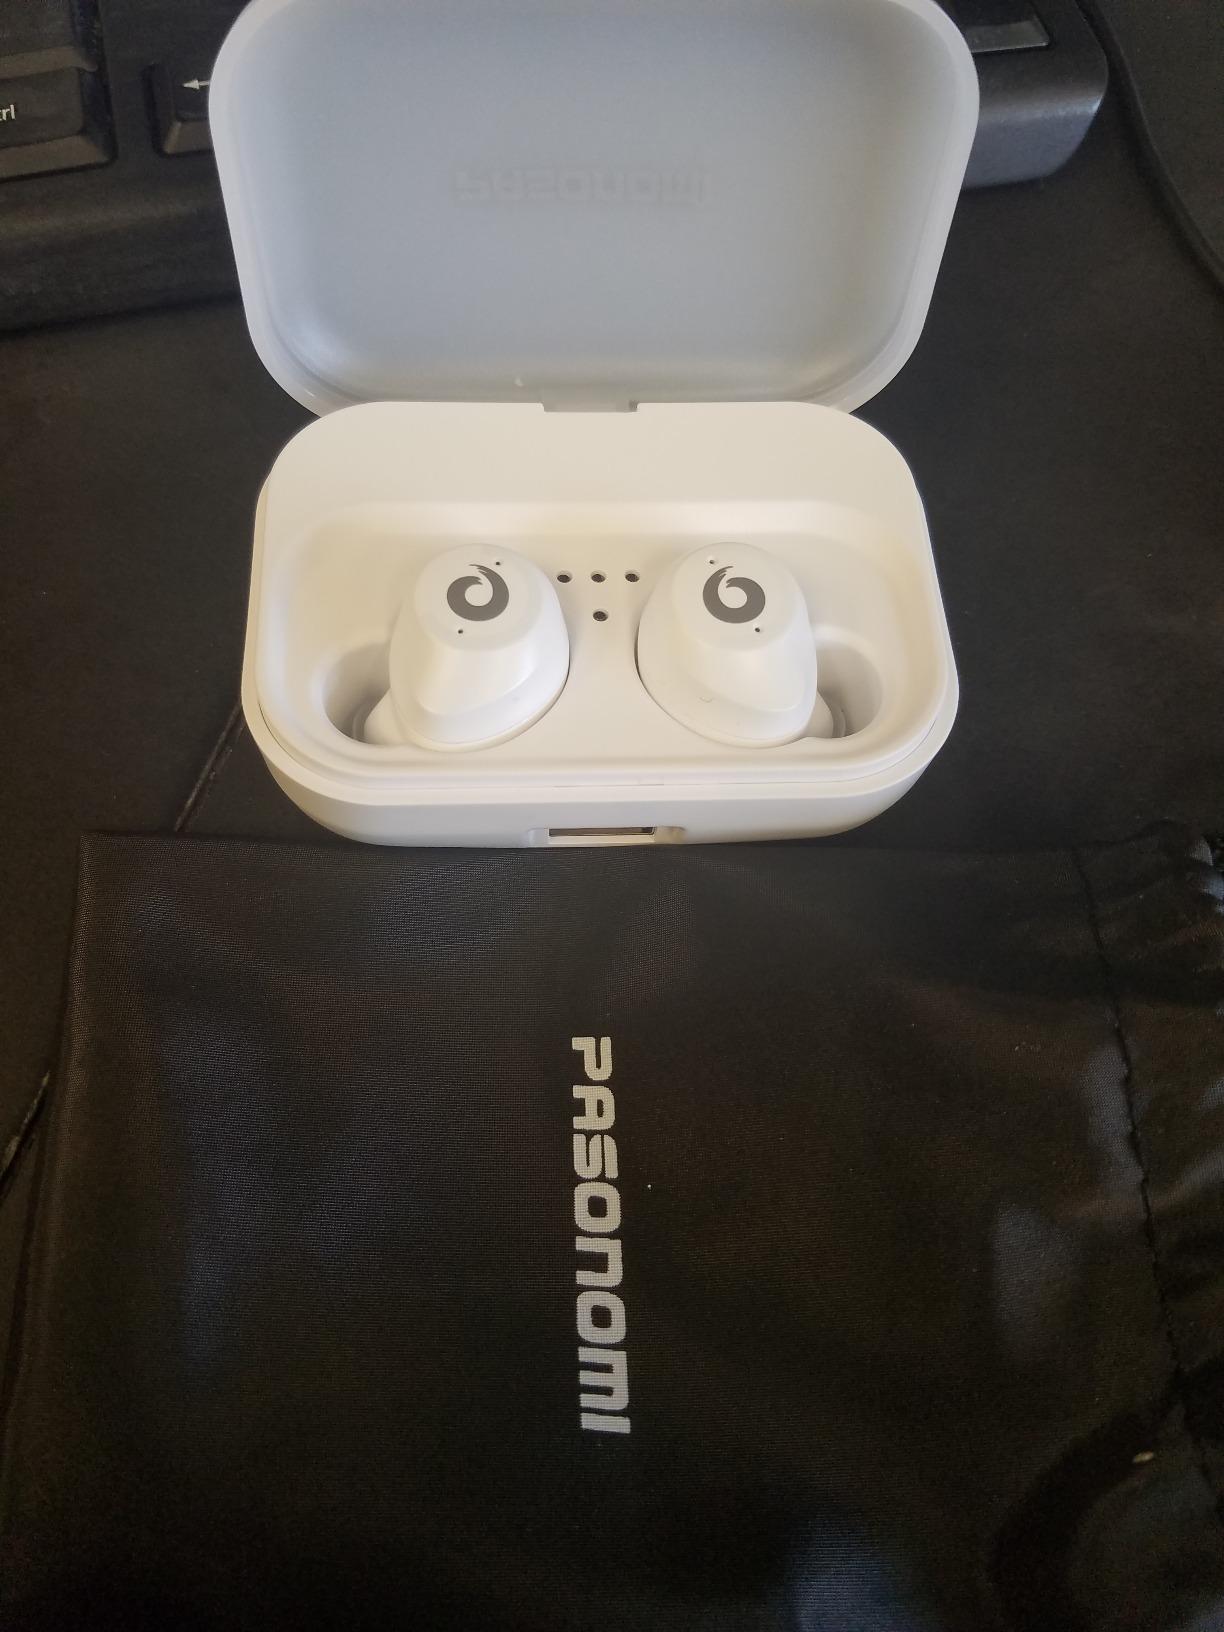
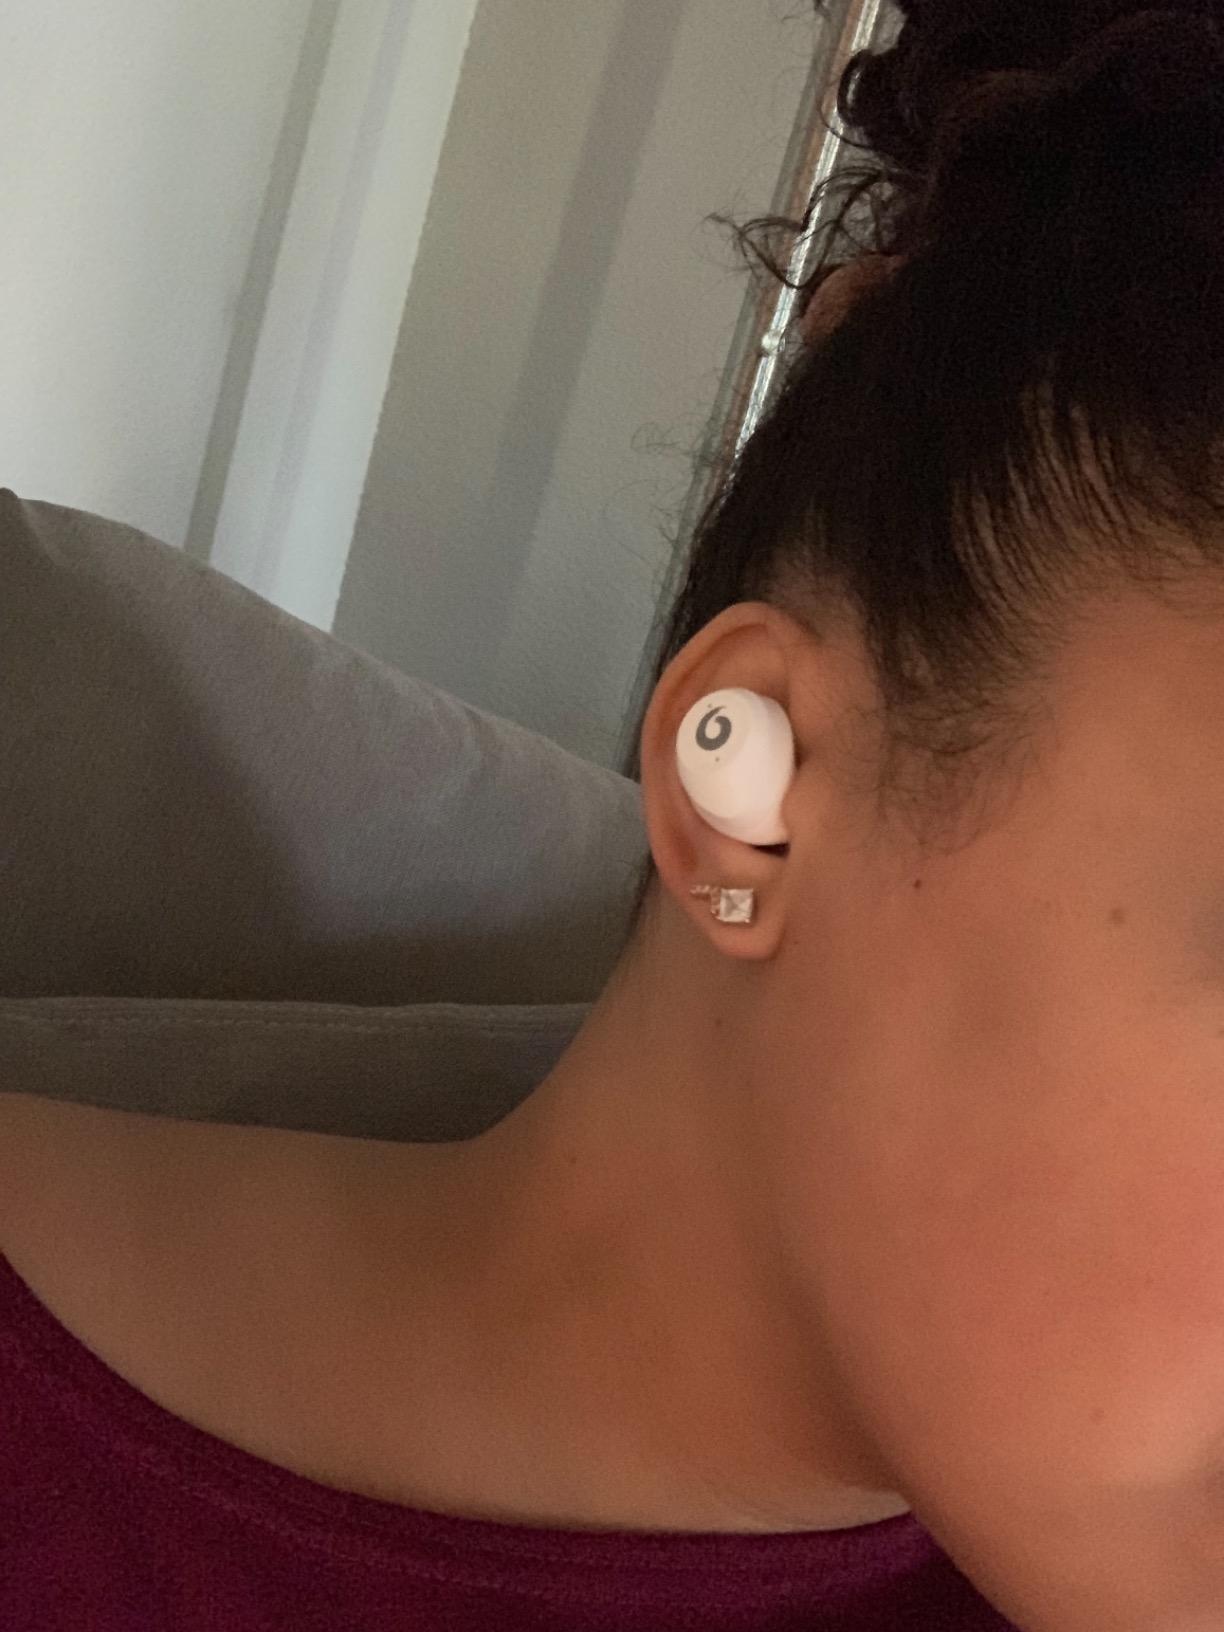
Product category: earbuds
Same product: yes